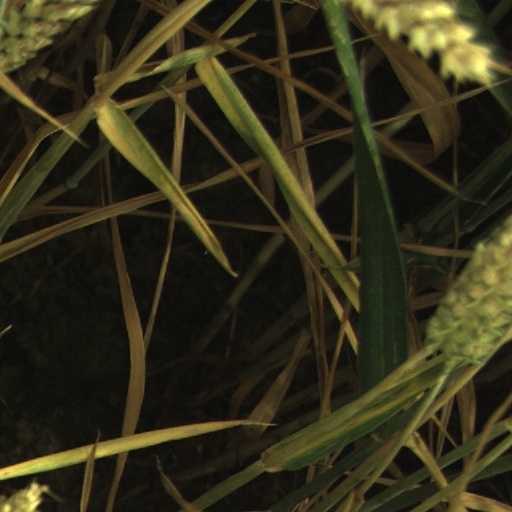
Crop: wheat